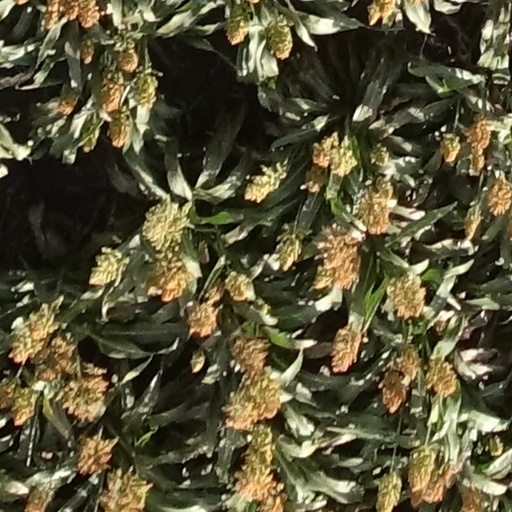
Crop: sorghum